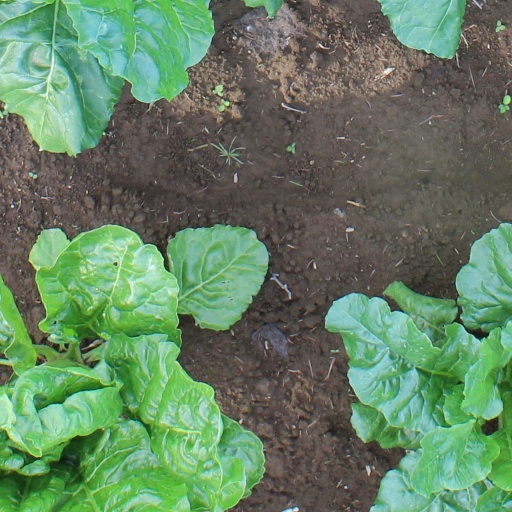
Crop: sugar beet